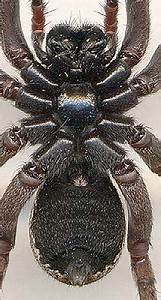
Label: spider